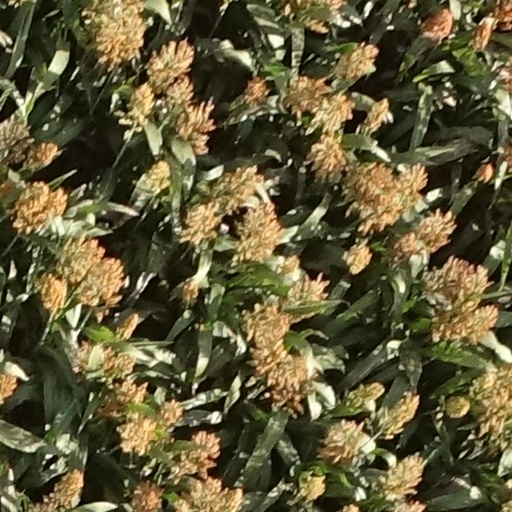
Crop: sorghum